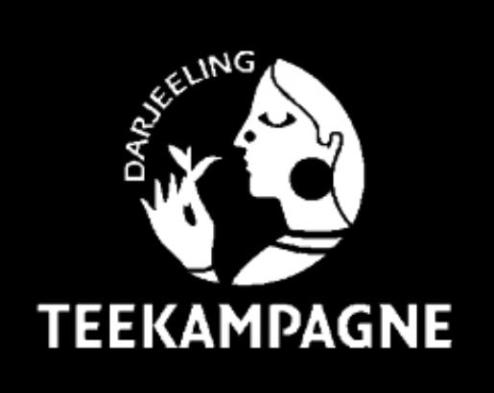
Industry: Food